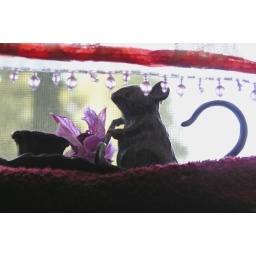
Mouse in the bathroom window